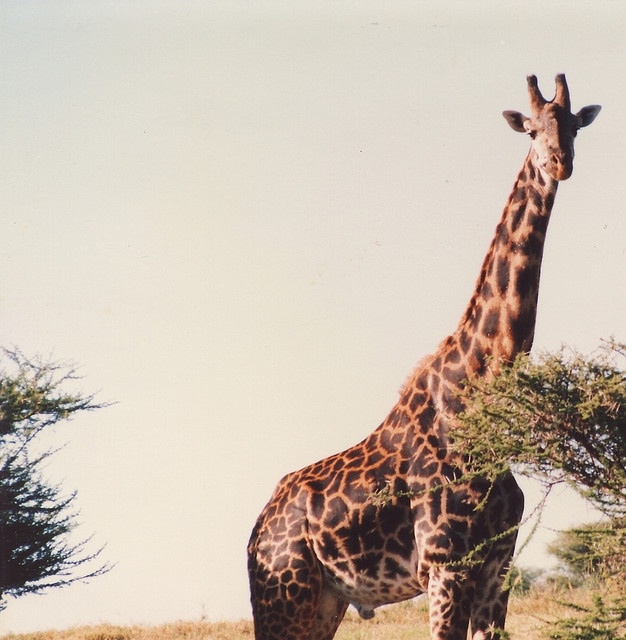
A solo shot of a giraffe standing and looking at the camera in the outdoors.
A giraffe in the field in its natural habitat.
Giraffe stands tall above brush in open range land.
The Giraffes skin is made like a patchwork quilt.
The adult giraffe stands near trees on a clear day.